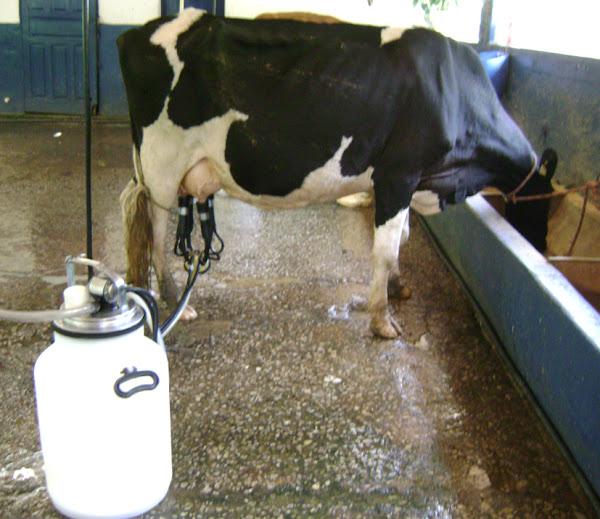
Ng'ombe huyu amefungwa shingo lake na miguu ni ng'ombe ya maziwa.Kuna mtungi ya plastiki yenye imewekwa chini na matiti zake zimewekwa mashine yenye inakamua.